Mandolin

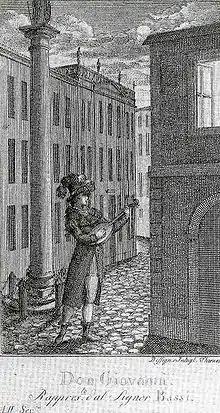
In 1787, Luigi Bassi played the role of Don Giovanni in Mozart's opera, serenading a woman with a mandolin. This used to be the common picture of the mandolin, an obscure instrument of romance in the hands of a Spanish nobleman

Mandolins evolved from lutes, a family of instruments in Europe. Predecessors include the gittern and mandore or mandola in Italy during the 17th and 18th centuries. There were a variety of regional variants, but the two most widespread ones were the Neapolitan mandolin and the Lombard mandolin. The Neapolitan style has spread worldwide.